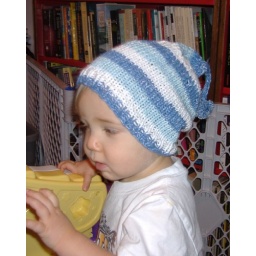
Ander in blue striped hat 2